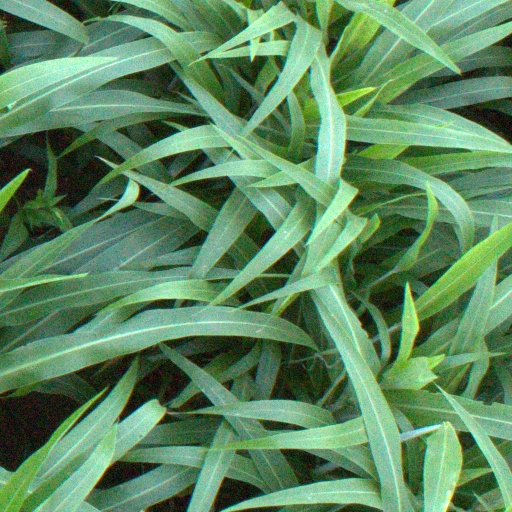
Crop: sorghum